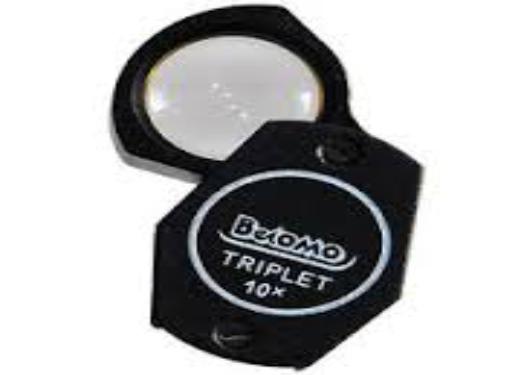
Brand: BELOMO
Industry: Others